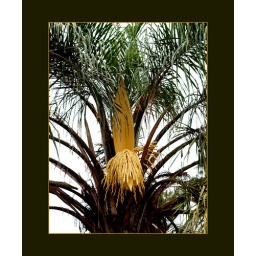
Palm tree in flower